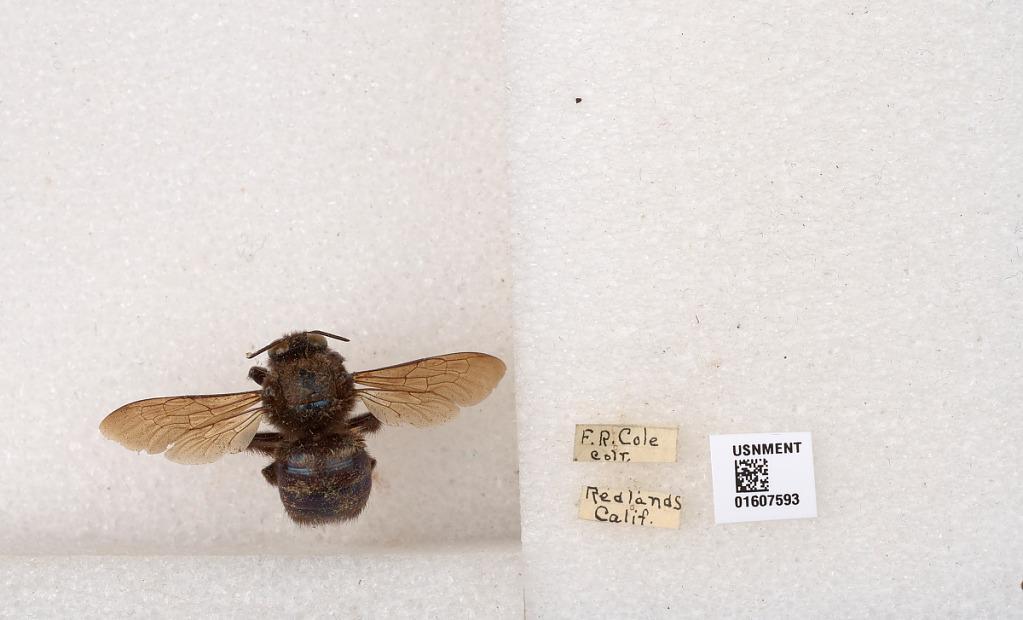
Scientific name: Xylocopa (Xylocopoides) californica californica Cresson
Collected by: F. Cole
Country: United States
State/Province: California
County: San Bernardino
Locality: Redlands
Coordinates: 34.0556, -117.183